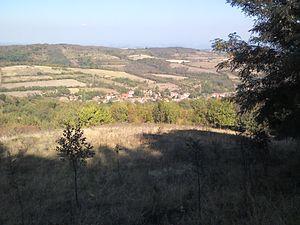
Gornje Štiplje est un village de Serbie situé sur le territoire de la Ville de Jagodina, district de Pomoravlje. Au recensement de 2011, il comptait 145 habitants.